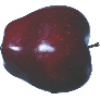
Label: Apple Red Delicious 1